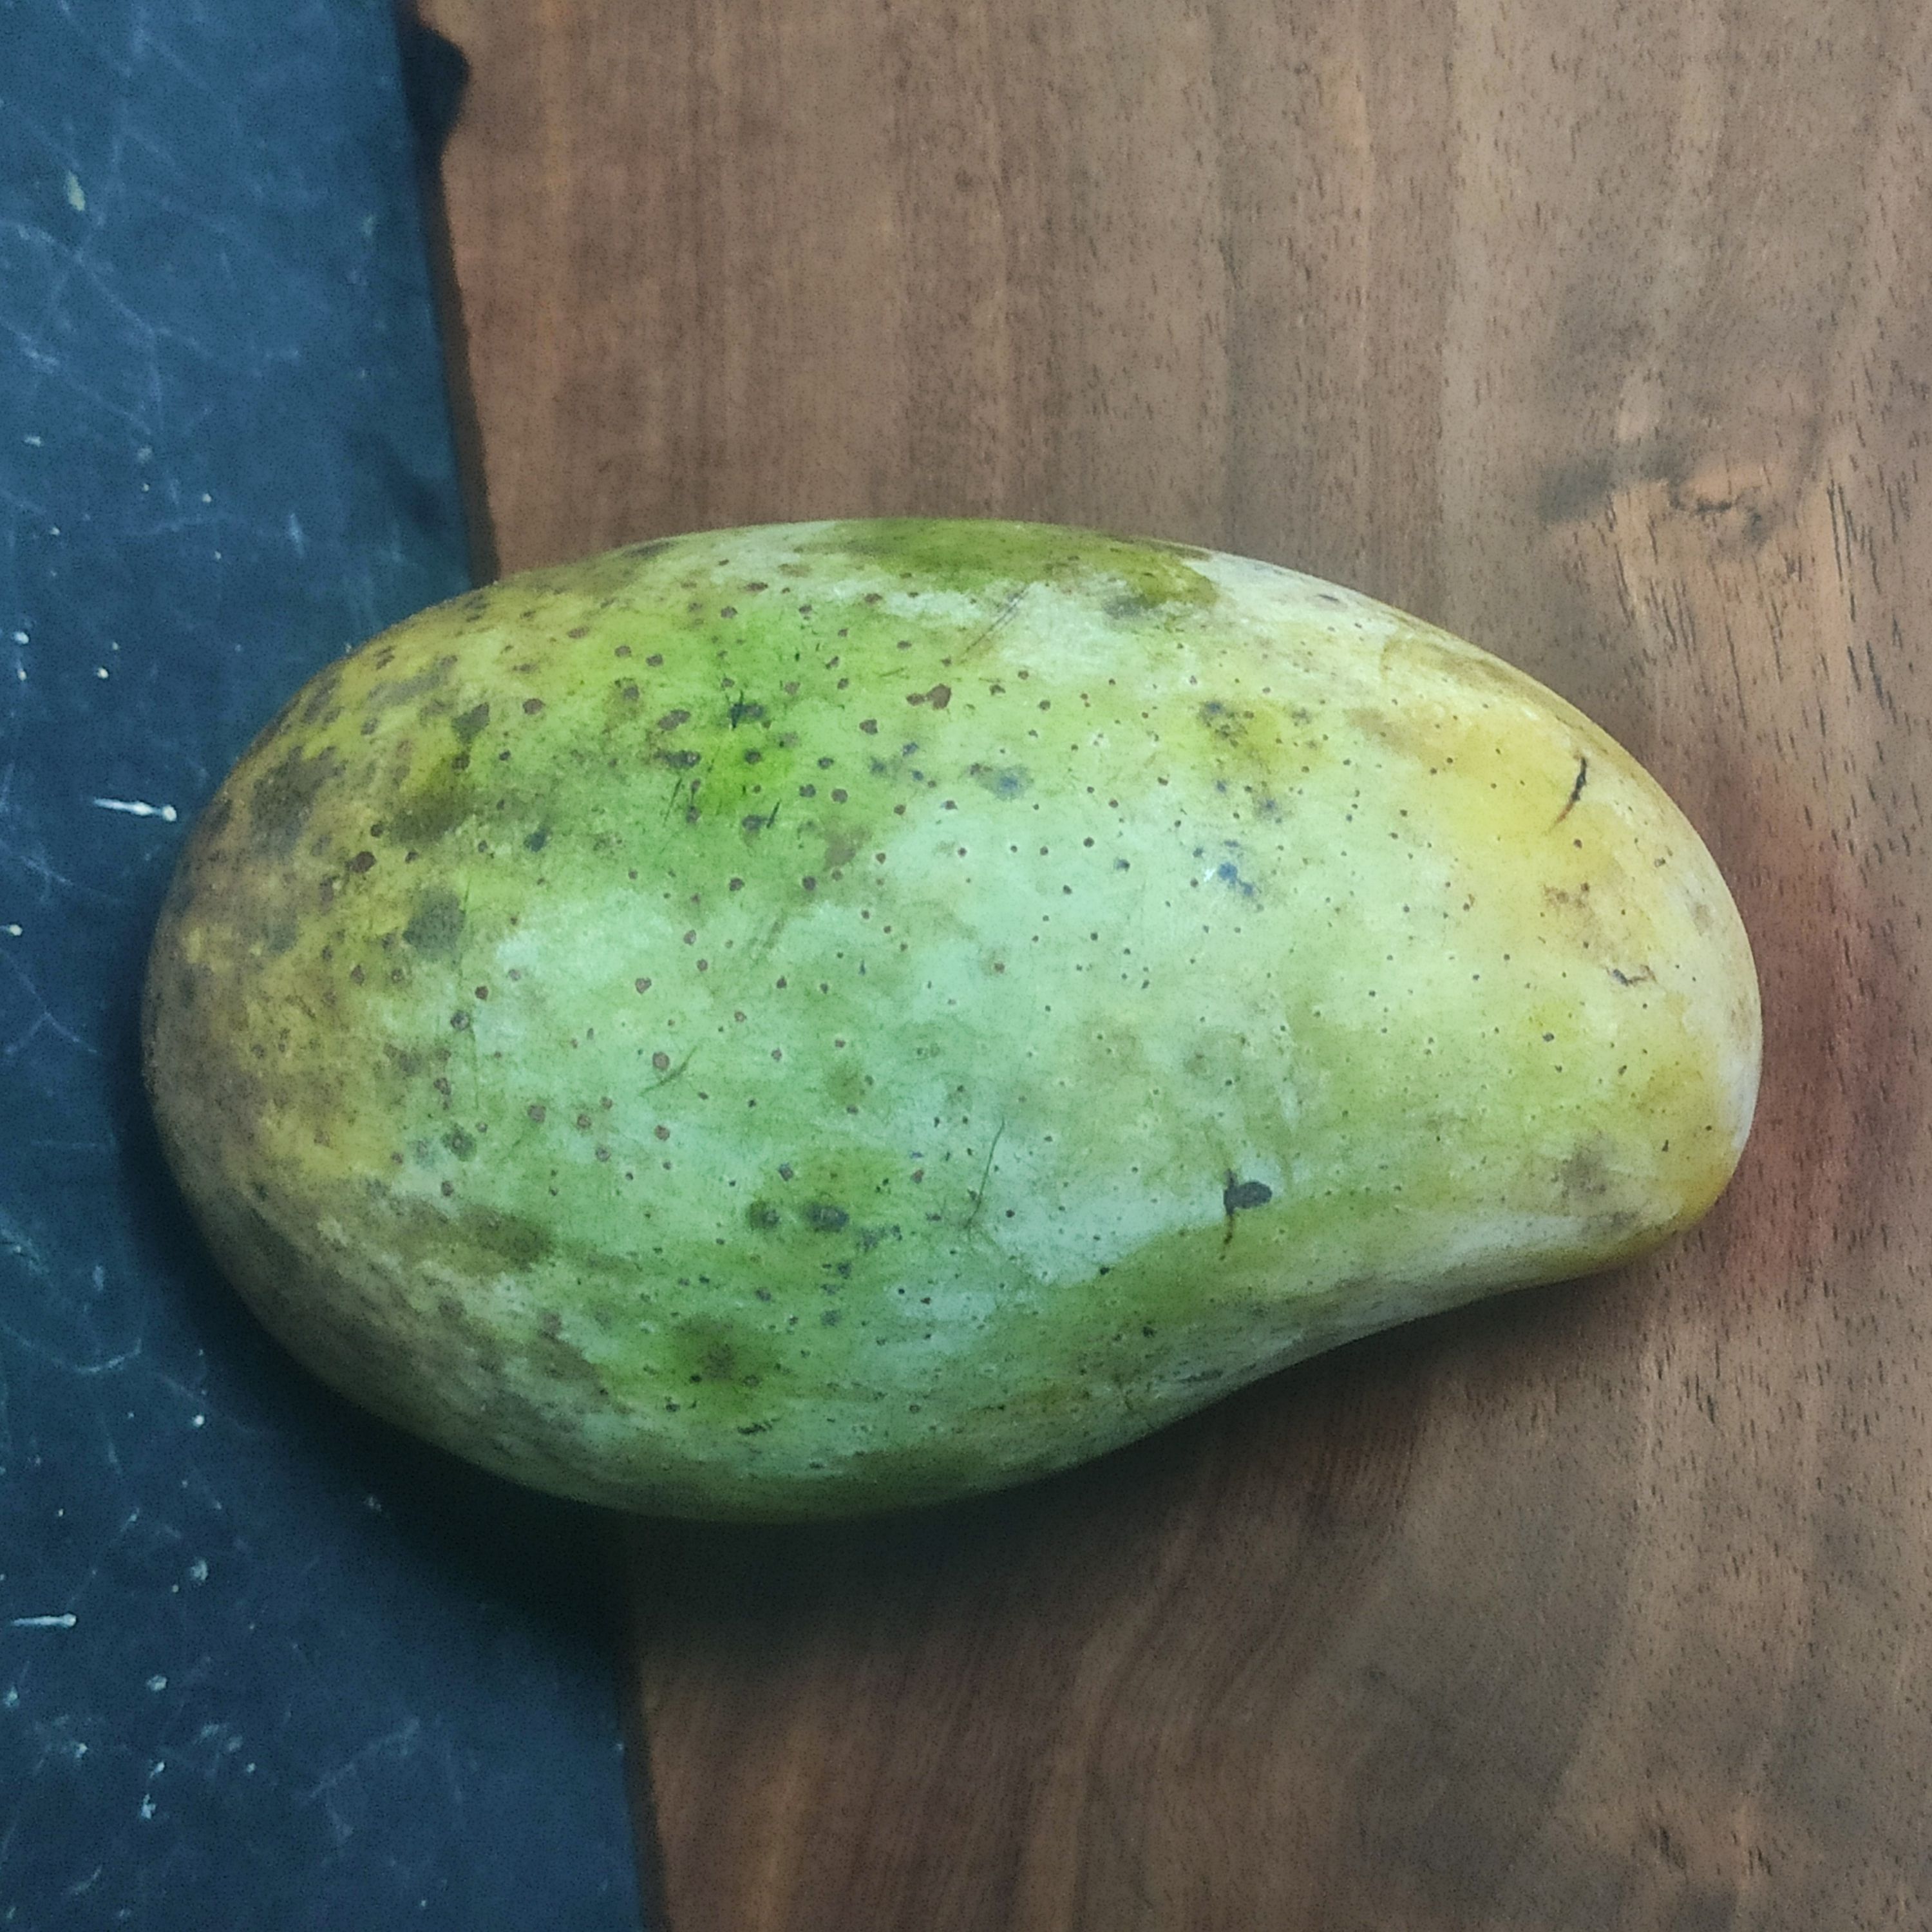
Fruit: mango
Grade: 2nd-grade